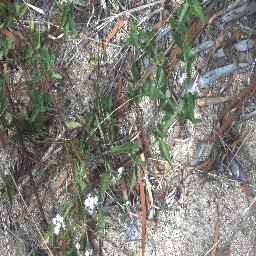
Label: siam_weed